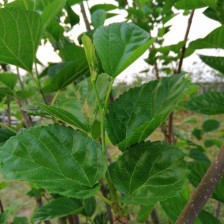
Variety: BlackAustralia